Eagle Farm Racecourse and Ascot railway station

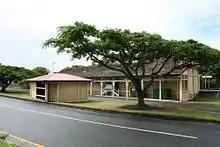
Ascot railway station, as seen from McGill Avenue, 2009

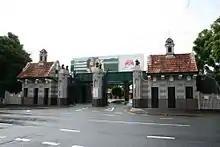
Entry ticket offices and gates on Lancaster Road, 2009

Eagle Farm Racecourse occupies a large flat site in Ascot bounded by Lancaster and Nudgee roads to the south and east, the house lots along Mein and Gordon streets in the north and Kitchener Road in the west. The railway line passes along the southern and western boundaries with Ascot railway station located at the south-western corner of the site.